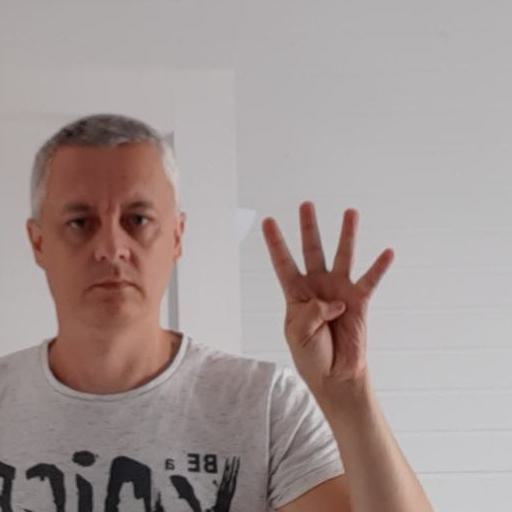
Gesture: four